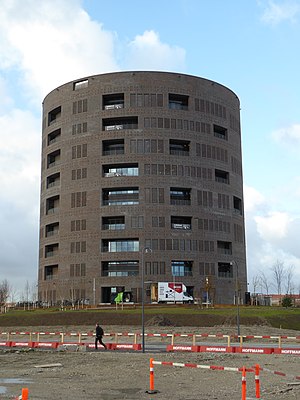
Trafiktårn Øst
Trafiktårn Øst set fra Kalvebod Brygge mod Vesterbro.